Edith Whetnall

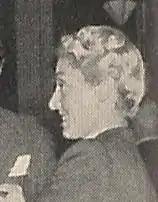
Dr Whetnall

Edith Aileen Maude Whetnall, (6 September 1910 – 23 October 1965) was an ear, nose and throat surgeon. She was known for her work with children who were almost profoundly deaf.